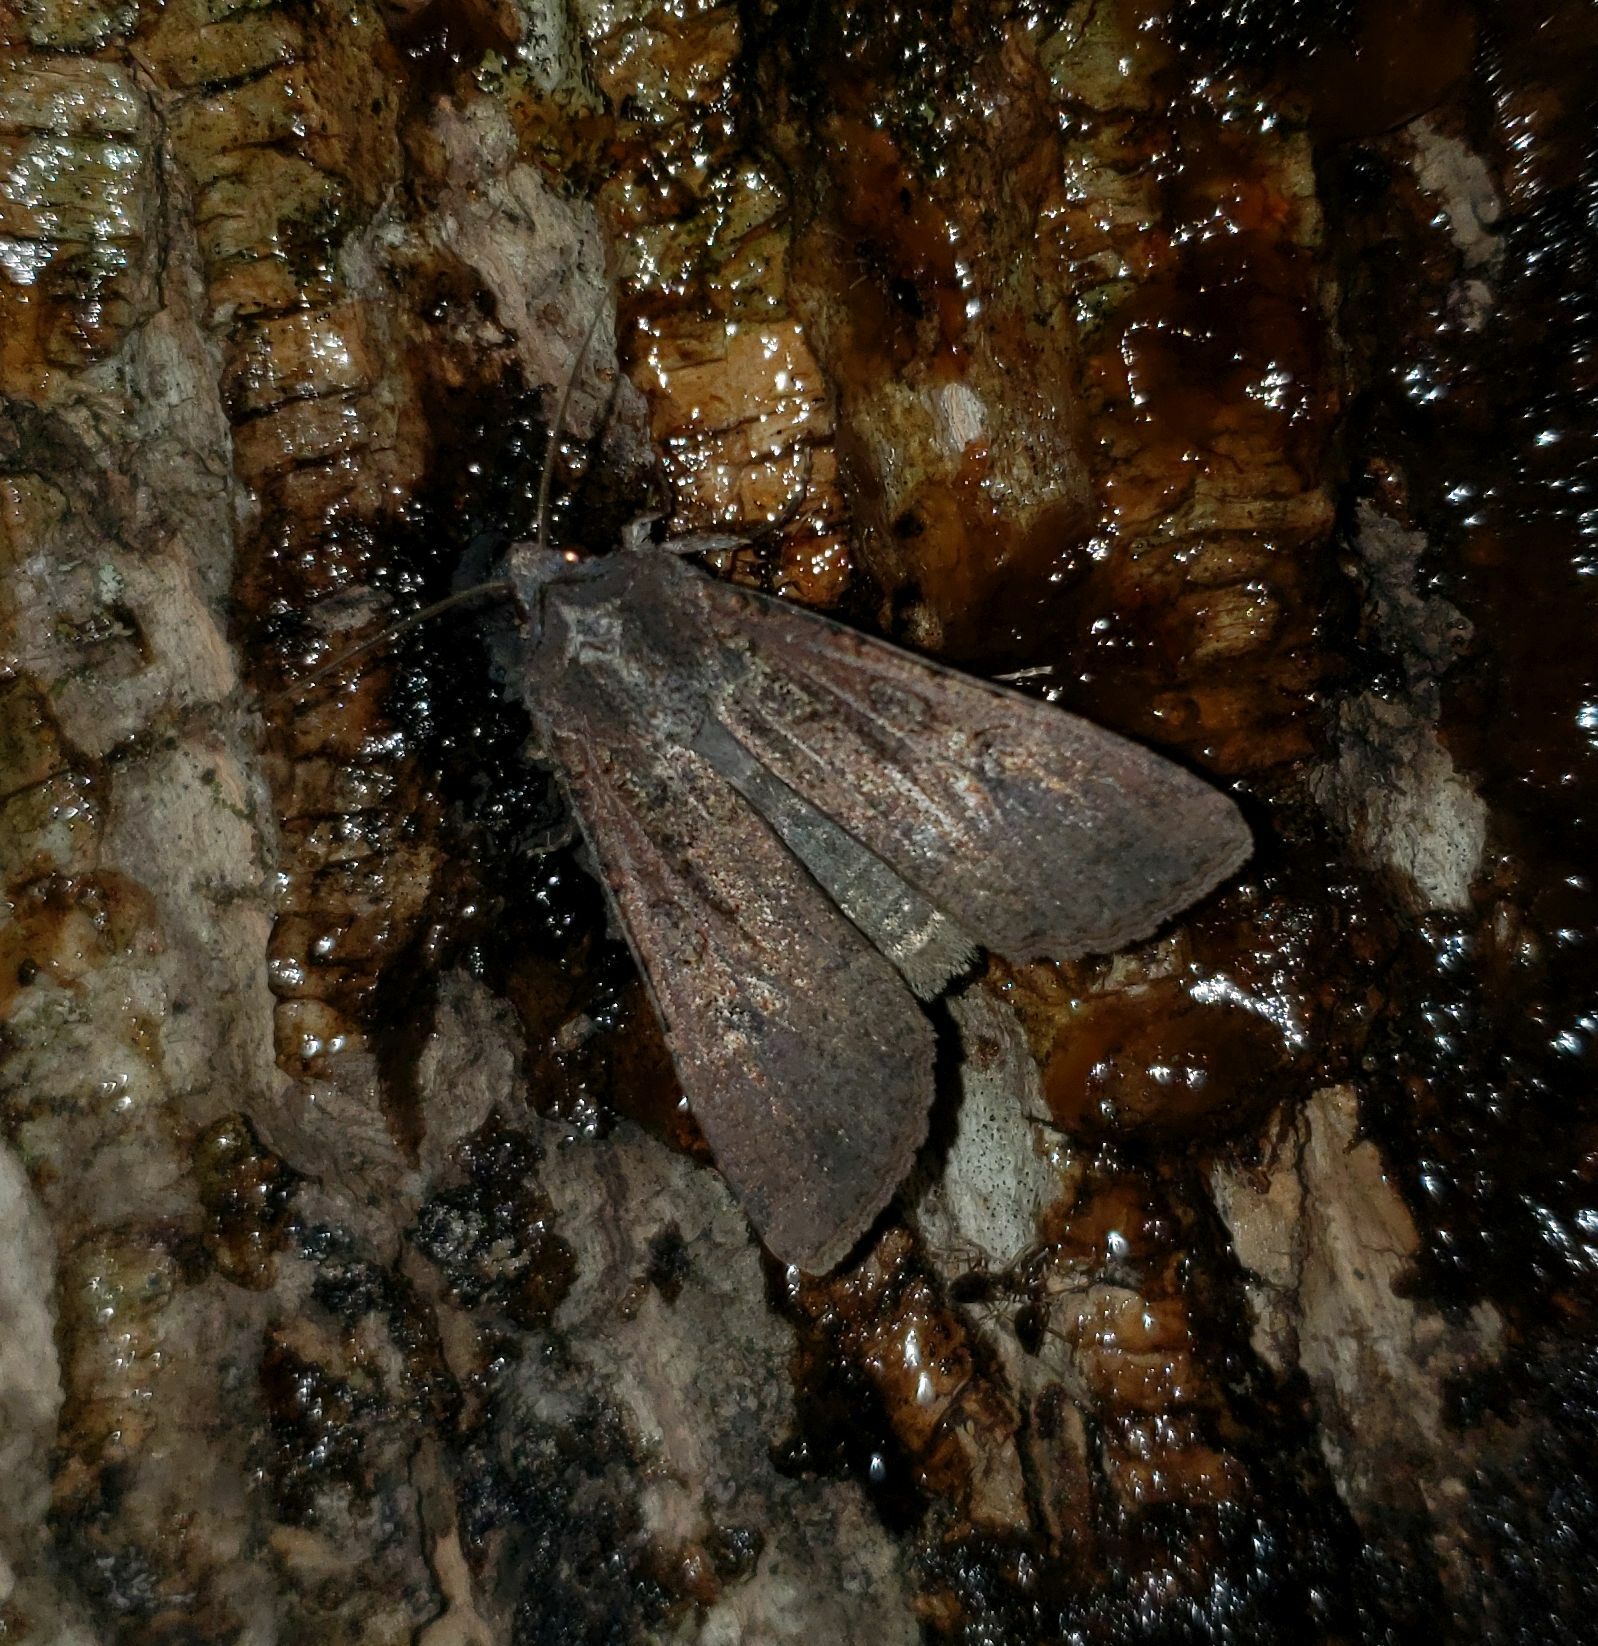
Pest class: cutworms